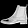
Label: Ankle boot